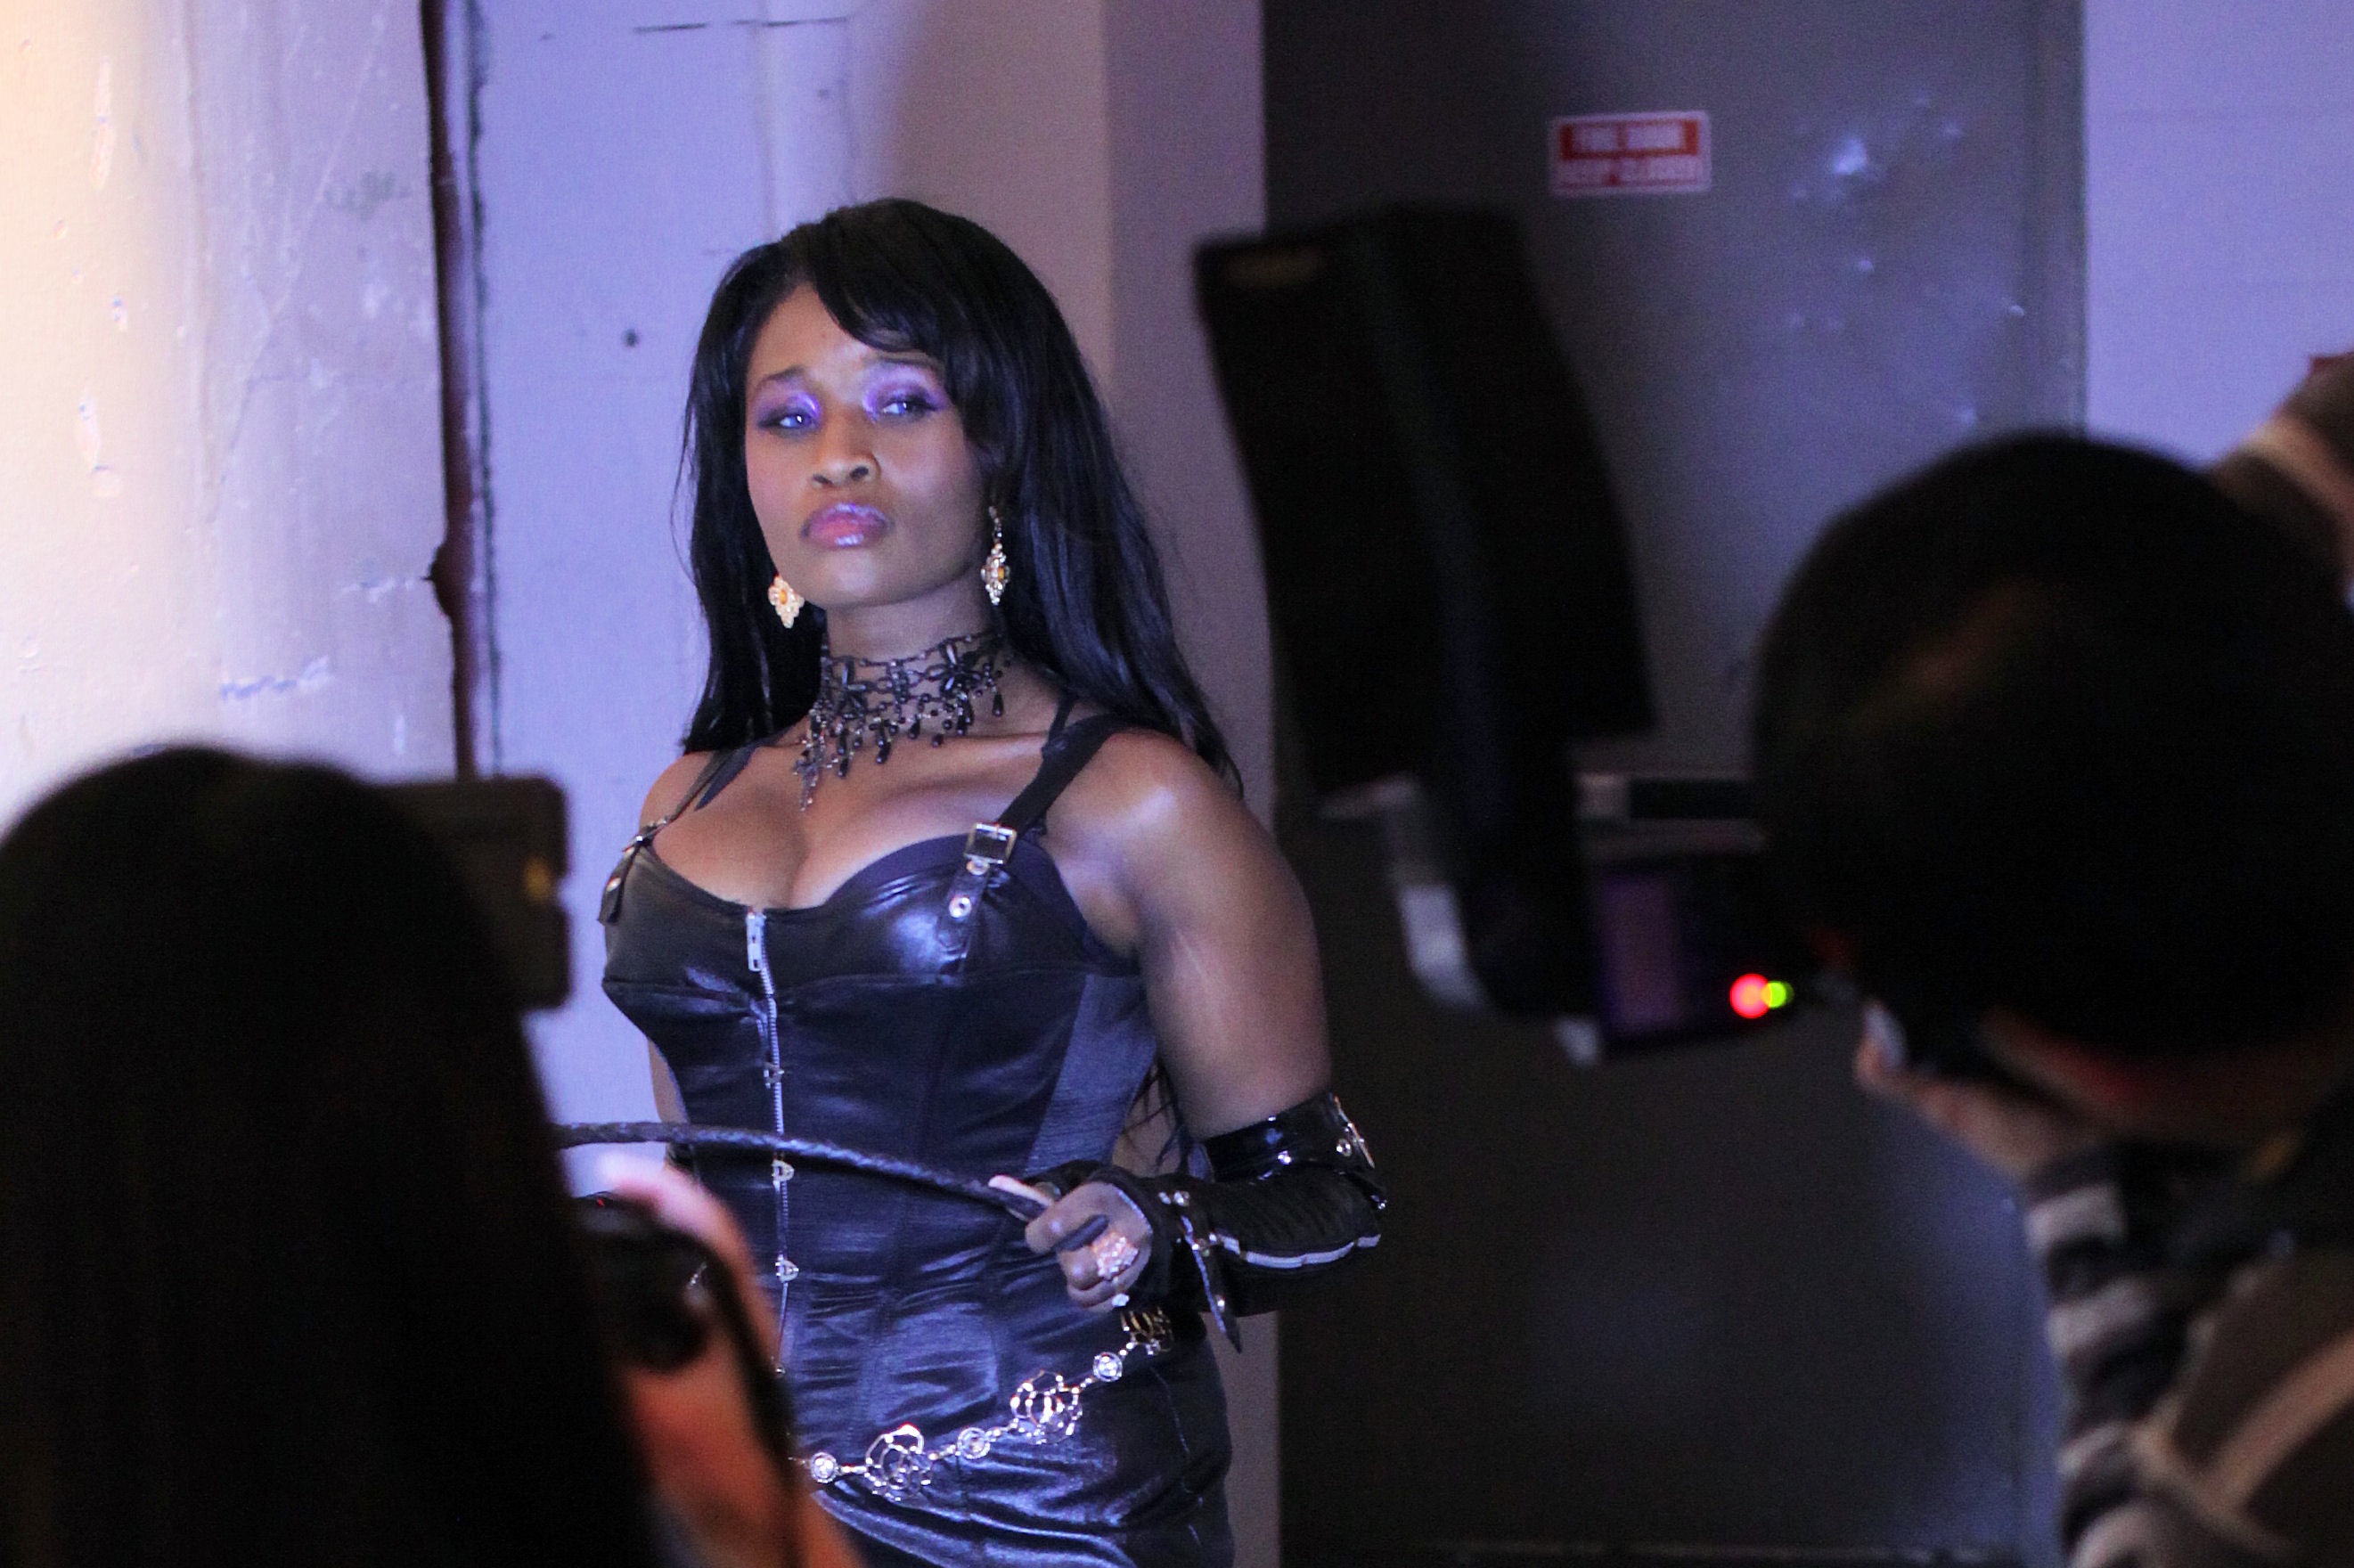
music, model, fashion, club, musician, lady, stage, performance, singing, nightclub